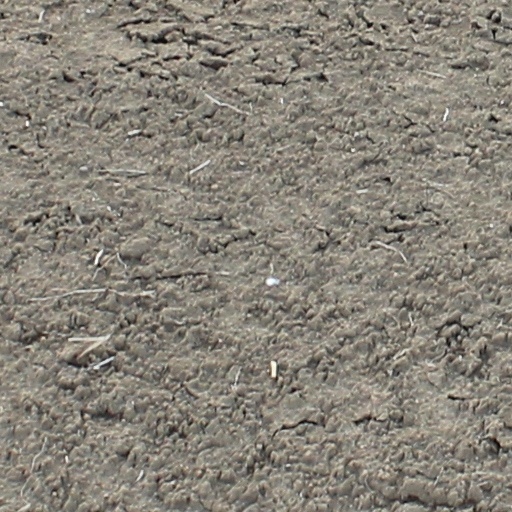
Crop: wheat